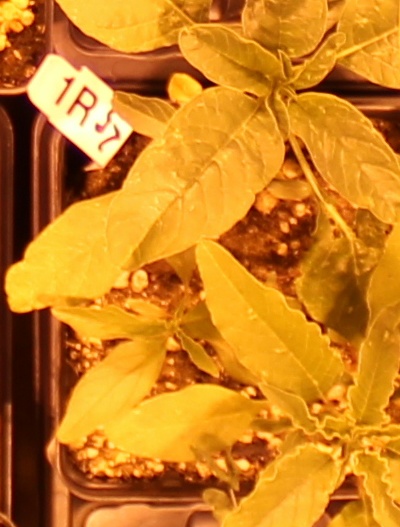
Label: Waterhemp